Wild Westing

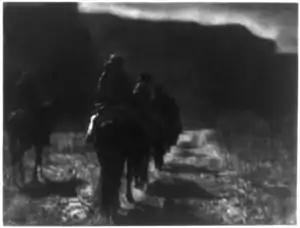
In the late 19th and early 20th century, public expositions portrayed Native Americans as a "vanishing race." Photo of Navajos by Edward Curtis.

Wild Westing was the term used by Native Americans for their performing with Buffalo Bill's Wild West and similar shows. Between 1887 and World War I, over 1,000 Native Americans went "Wild Westing." Most were Oglala Lakota ("Oskate Wicasa") from their reservation in Pine Ridge, South Dakota, the first Lakota people to perform in these shows. During a time when the Bureau of Indian Affairs was intent on promoting Native assimilation, William Frederick Cody ("Buffalo Bill") used his influence with U.S. government officials to secure Native American performers for his Wild West. Cody treated Native American employees as equals with white cowboys.